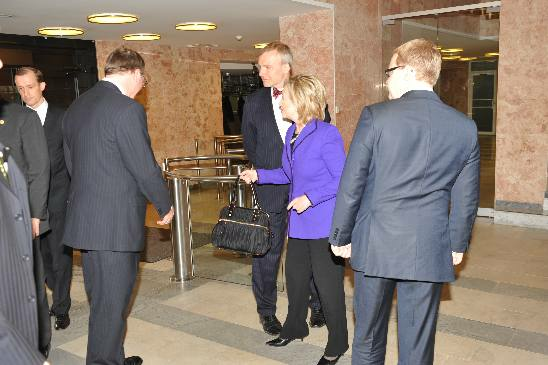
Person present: Yes